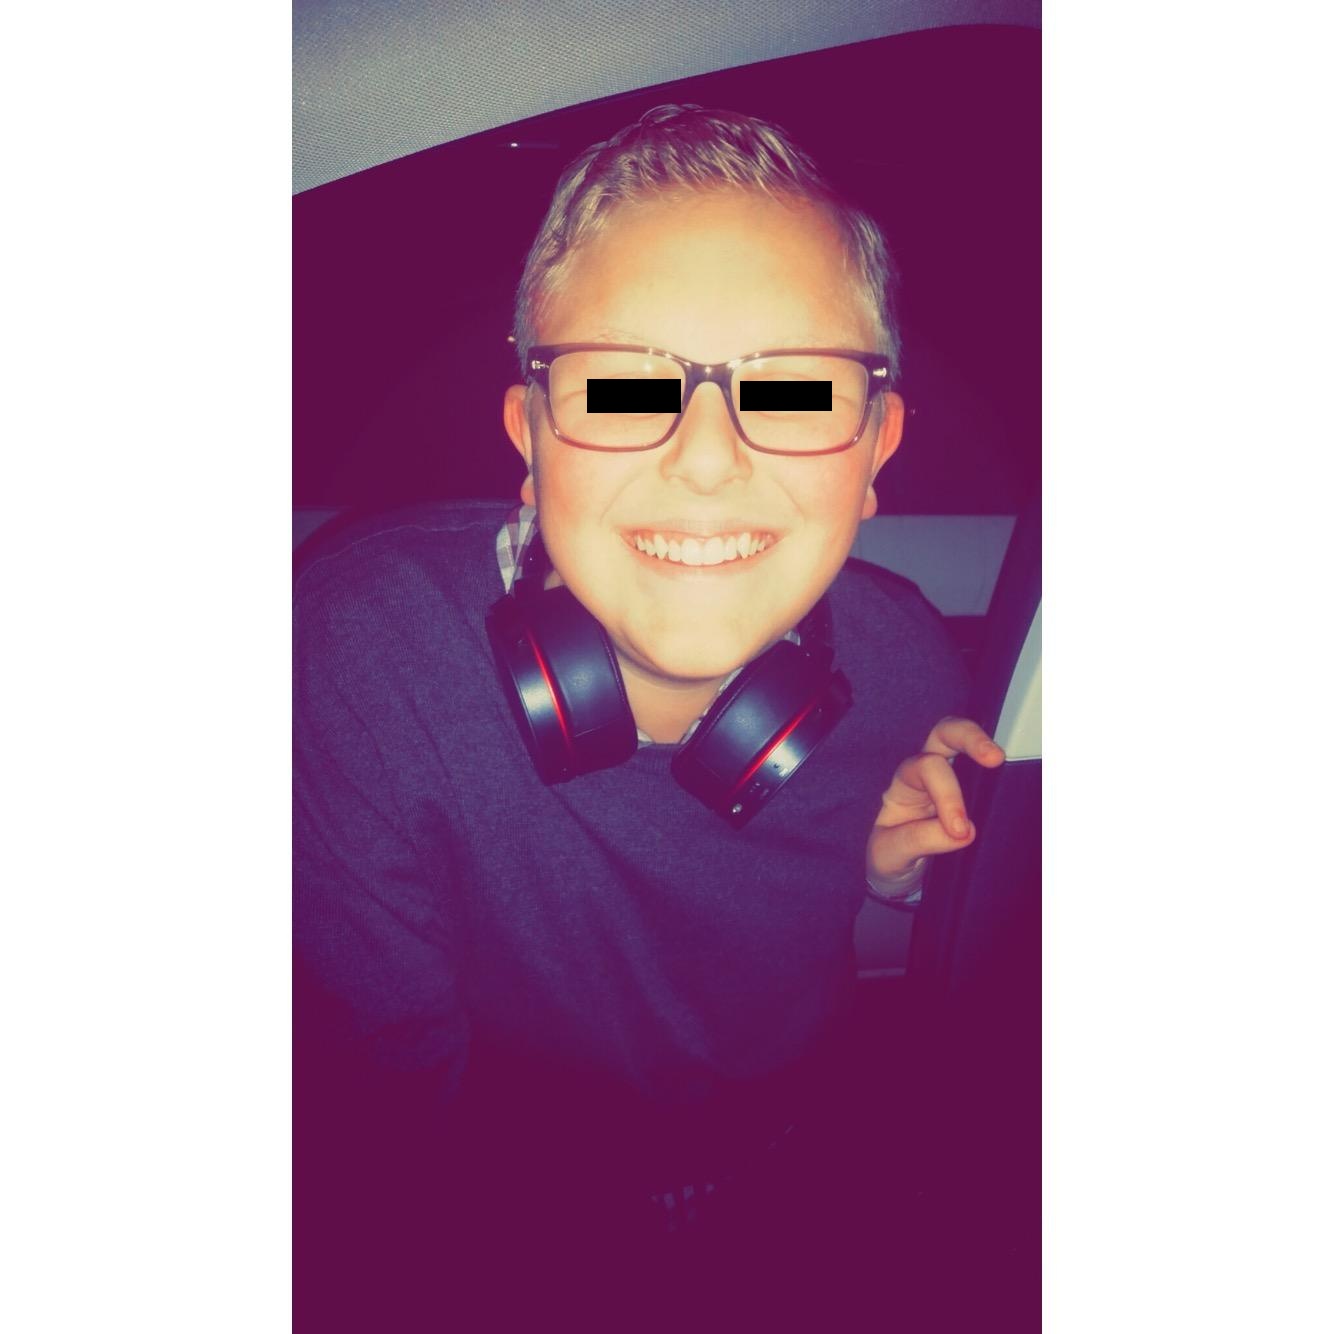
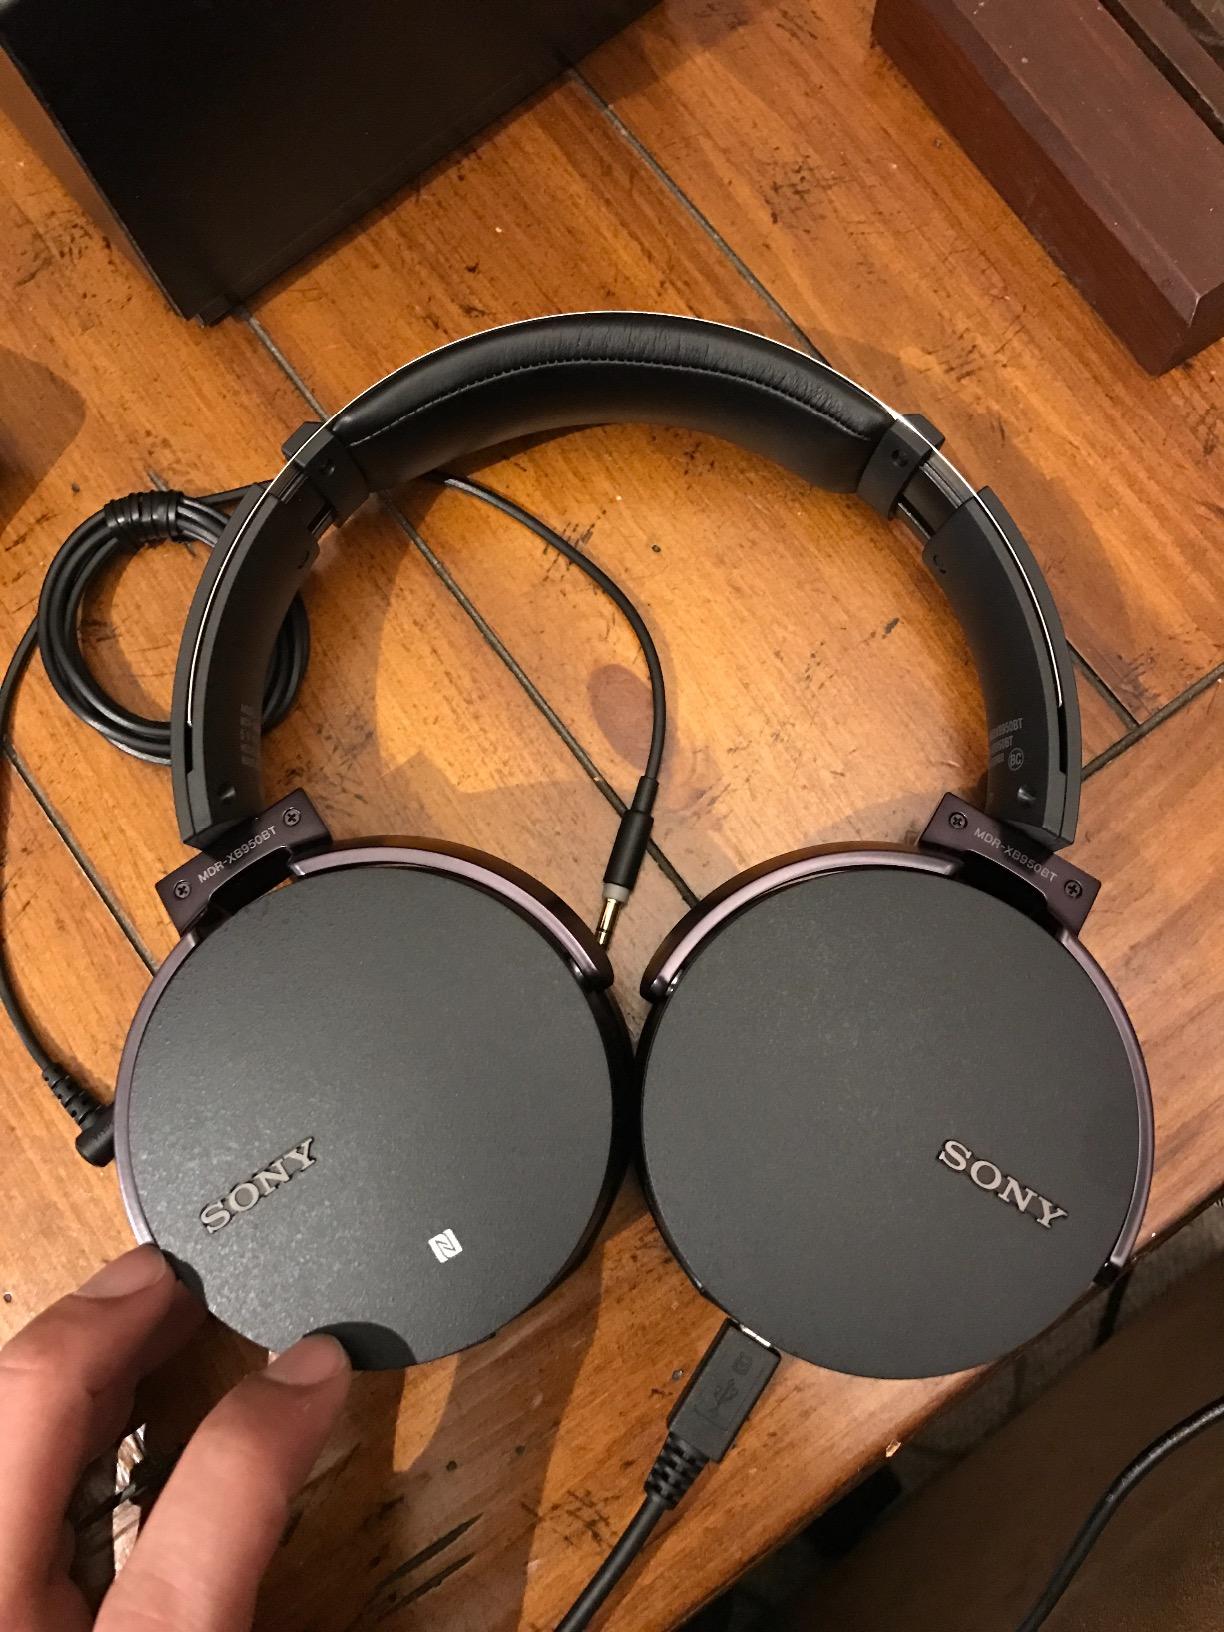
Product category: headphones
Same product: yes